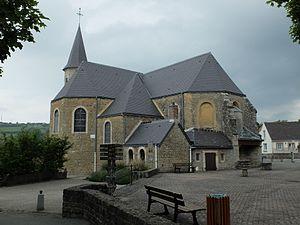
Vue de l'église Saint-Martin de Baincthun.